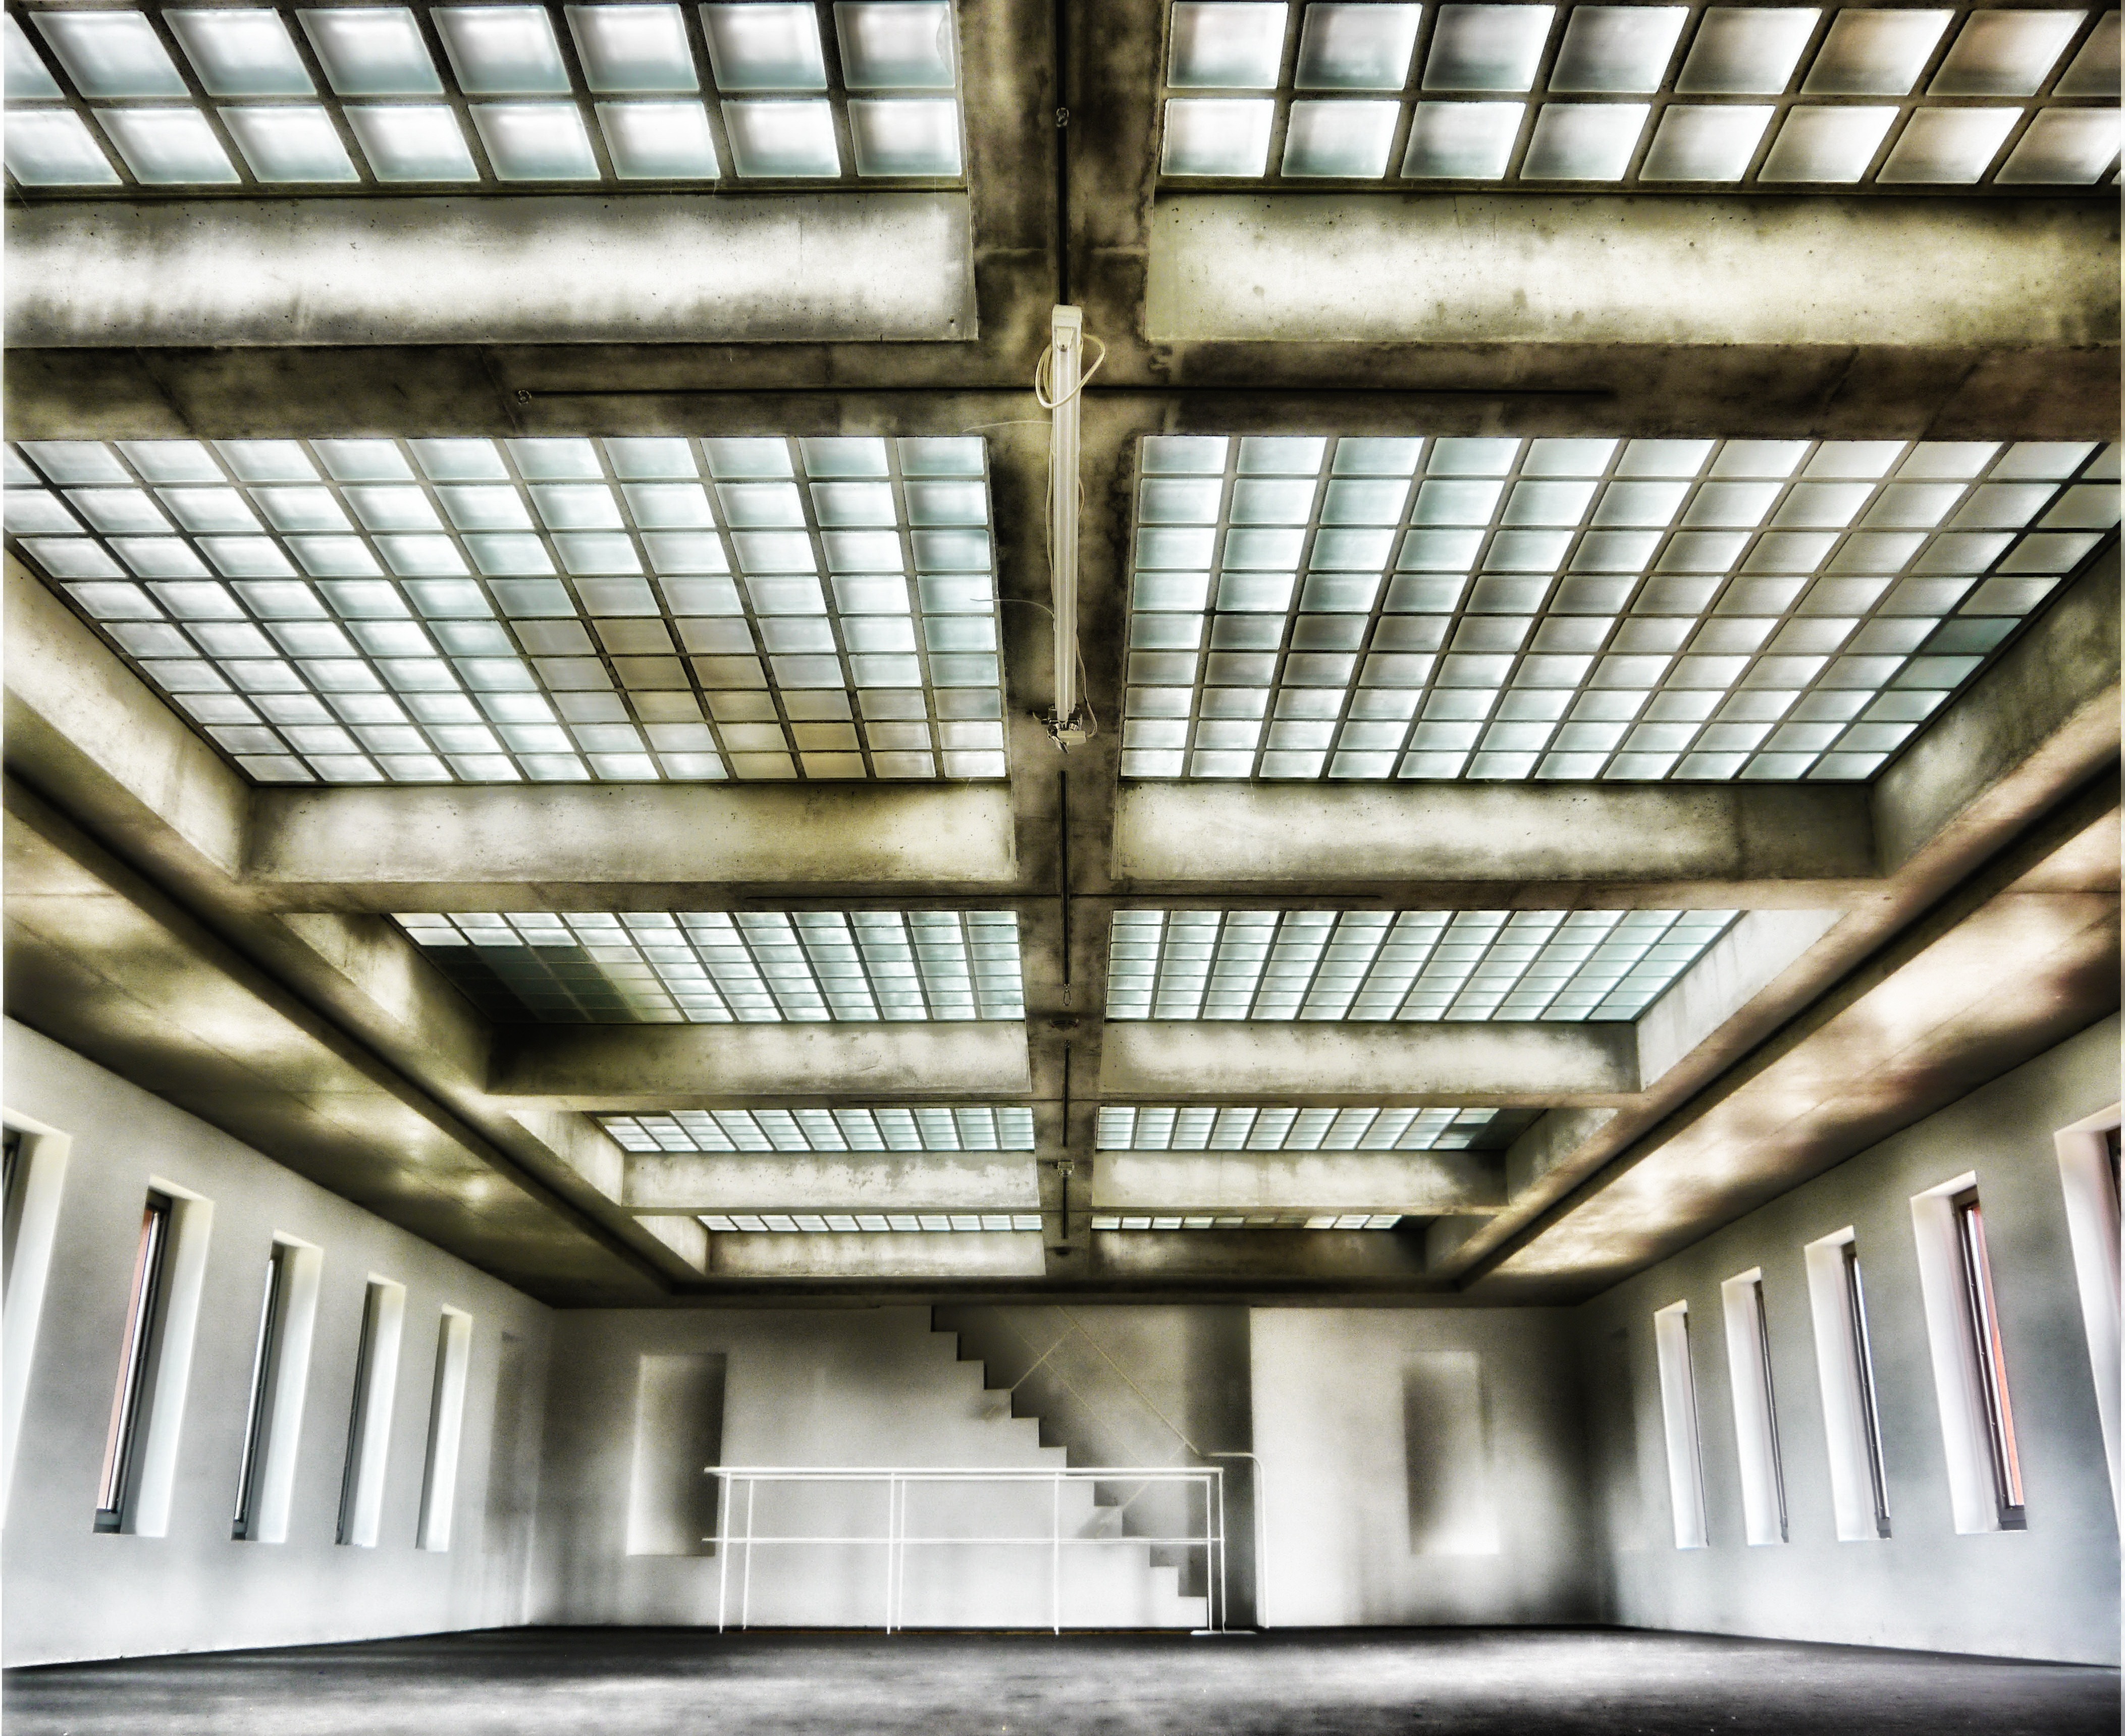
architecture, interior, building, facade, interior design, inside, hdr, design, symmetry, details, germany, frankfurt, daylighting